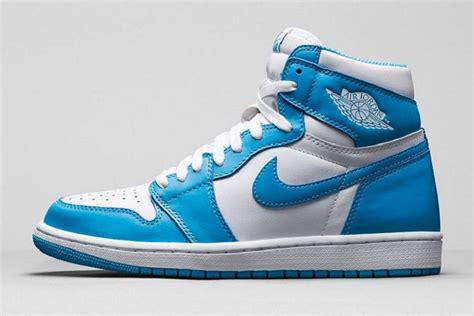
Brand: Nike
Model: 1